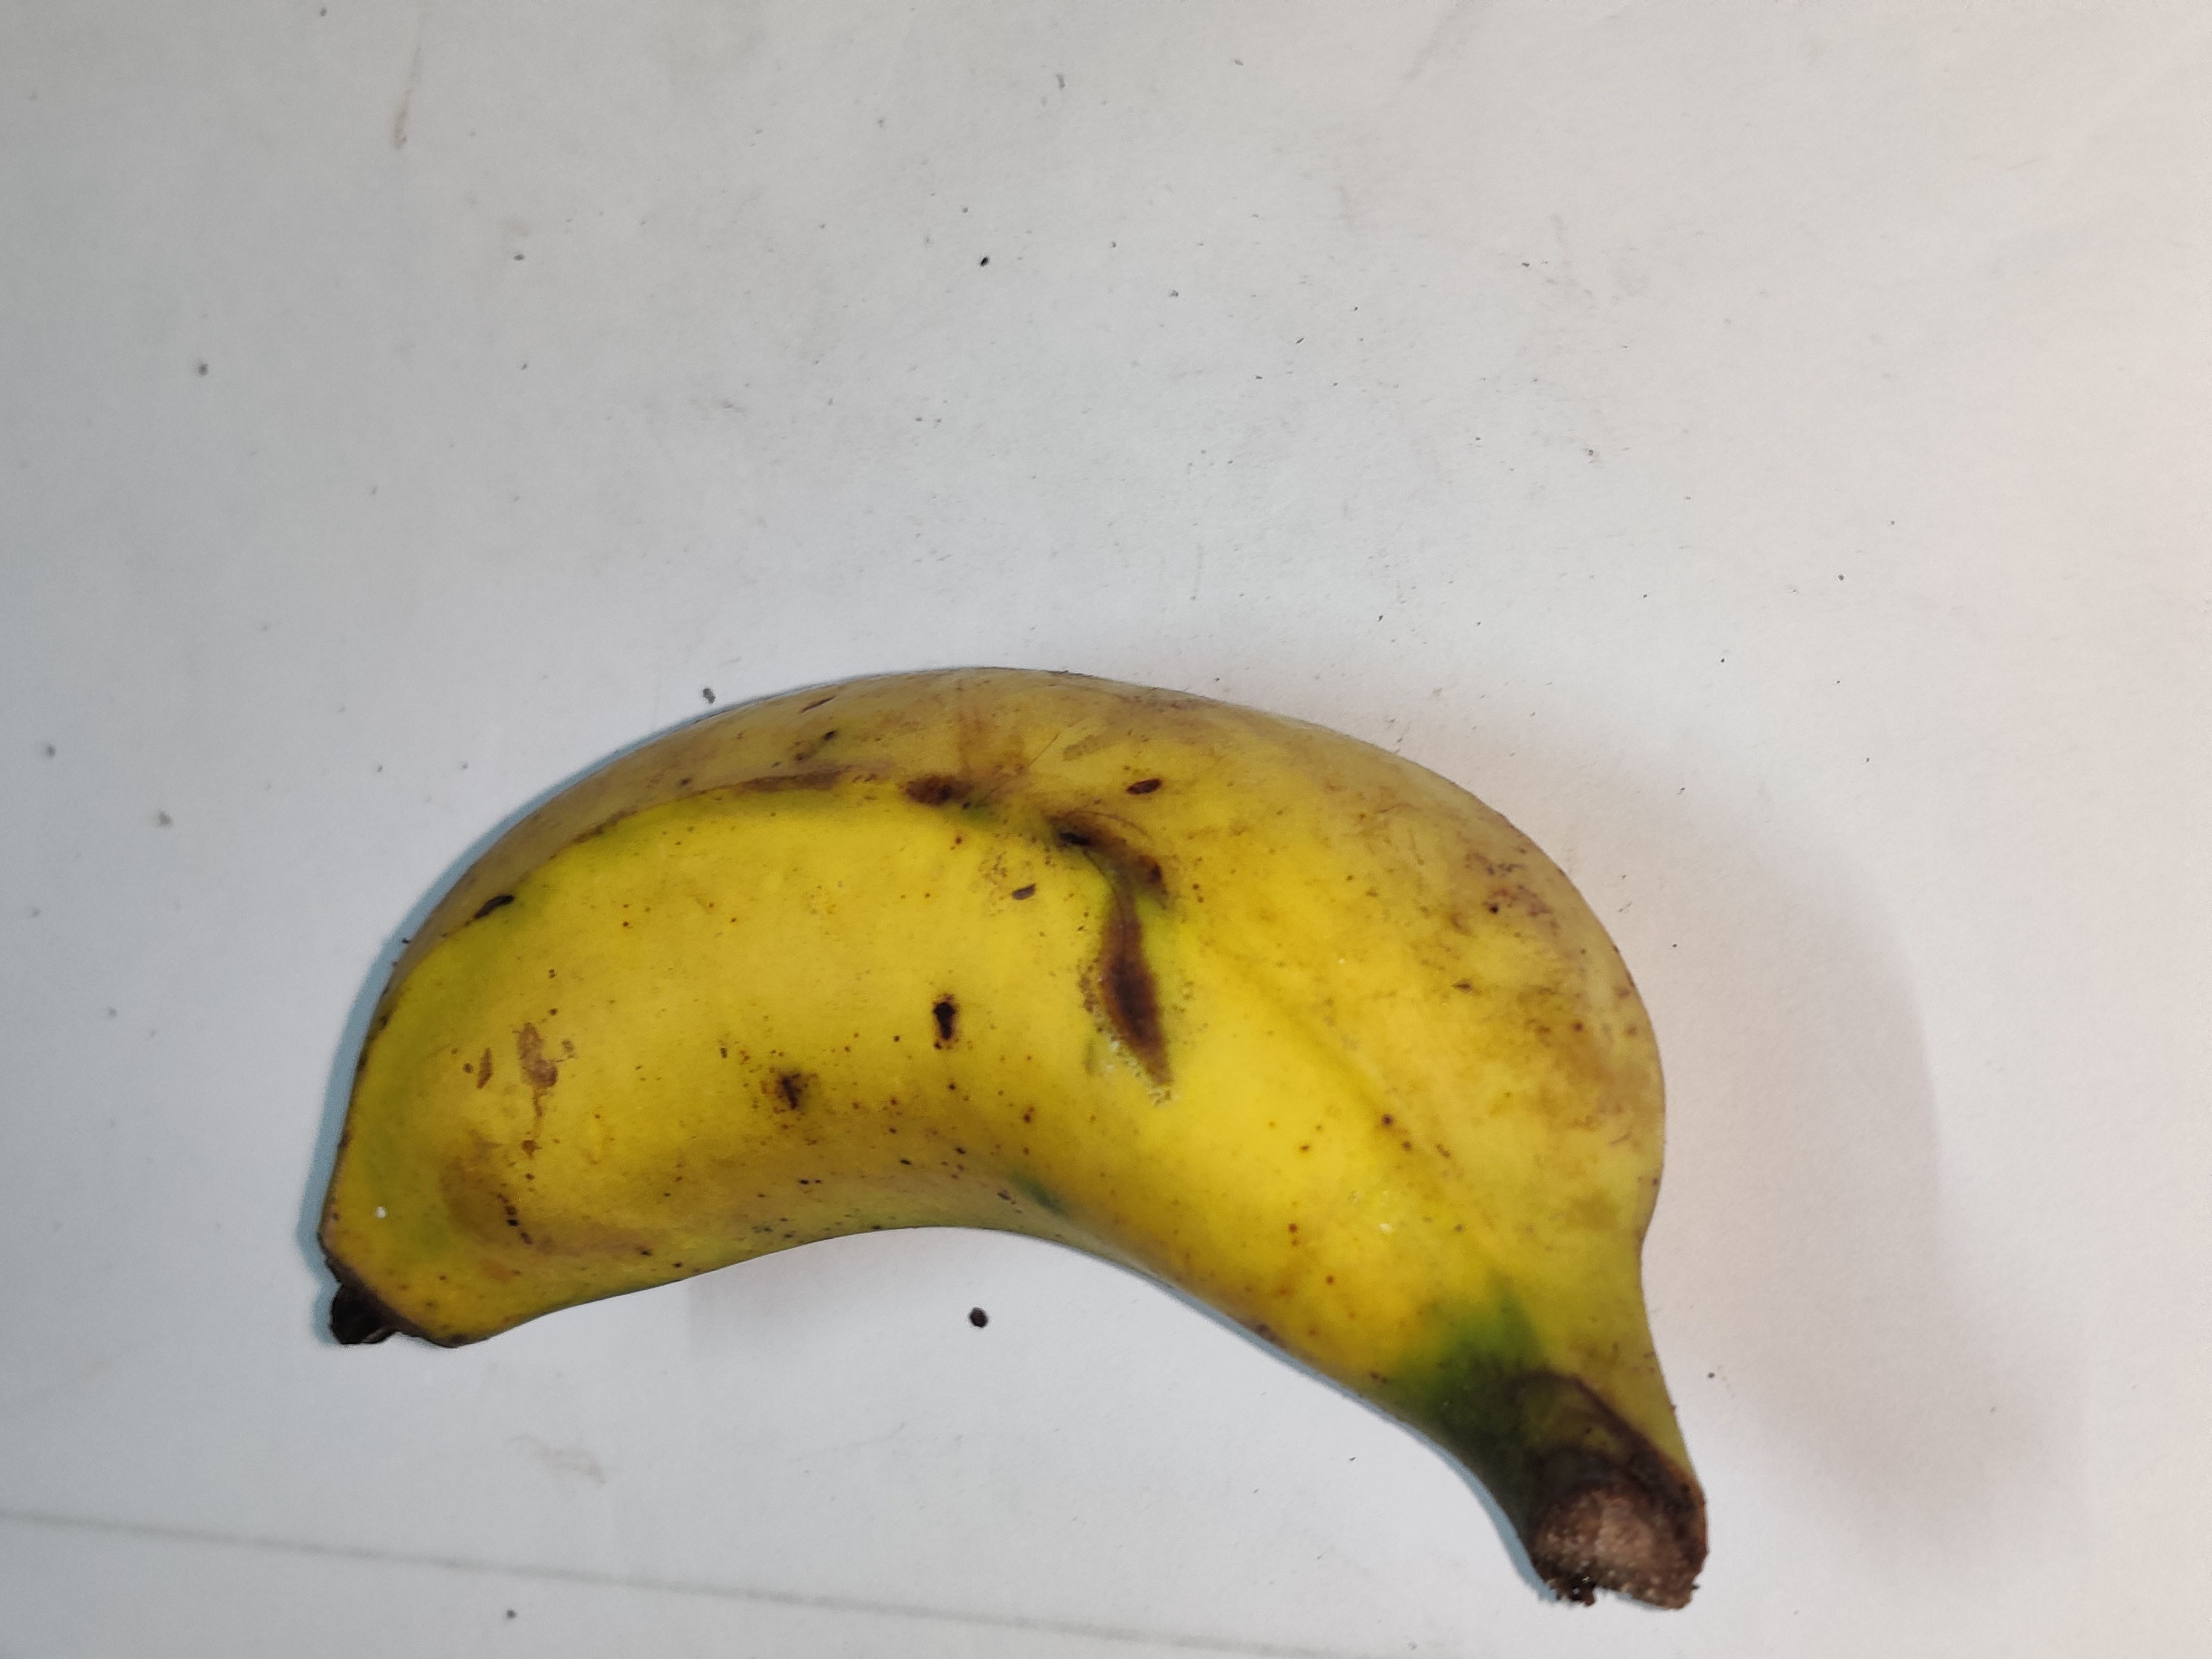
Fruit: banana
Grade: 2nd-grade